History of Montreal

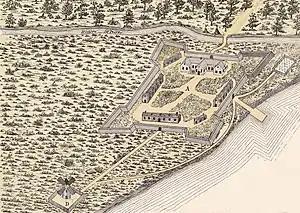
Depiction of Fort Ville-Marie in 1645. Fort Ville-Marie was the first European fortified settlement established the area.

Ville Marie would become a centre for the fur trade and the town was fortified in 1725. The French and Iroquois Wars threatened the survival of Ville-Marie until a peace treaty (see the "Great Peace of Montreal") was signed at Montreal in 1701. With the Great Peace, Montreal and the surrounding "seigneuries" (Terrebonne, Lachenaie, Boucherville, Lachine, Longueuil, ...) could develop without the fear of Iroquois raids.